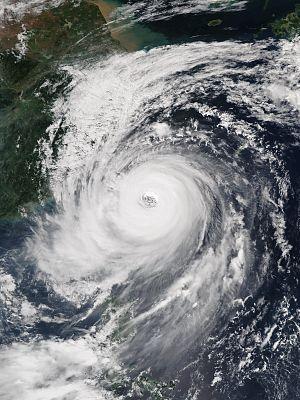
La saison 2015 des cyclones tropicaux dans l'océan Pacifique est une saison légèrement au-dessus de la moyenne qui a produit 40 dépressions tropicales dont 24 tempêtes tropicales et 21 typhons. La saison s'est déroulée tout au long de l'année 2015, bien que la plupart des cyclones tropicaux se soient développés de juillet à octobre. La première tempête de la saison, Mekkhala, s'est développée le 15 janvier, tandis que la dernière tempête de la saison, Melor, s'est dissipée le 17 décembre. La saison est marquée par le nommage d'au moins un système tropical chaque mois, une première depuis 1965, et par l'enregistrement d'un grand nombre de typhons des catégories 4 et 5. L'énergie des cyclones accumulée, la deuxième plus élevée depuis les années 1970, a été attribuée en partie au réchauffement anthropique.